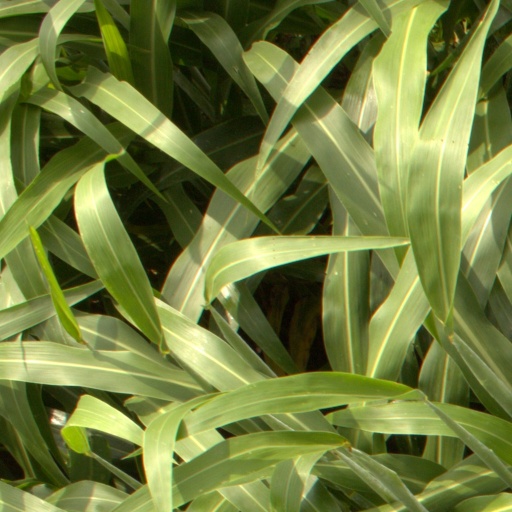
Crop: sorghum